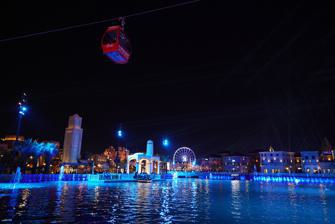
Building: Boulevard World
Country: Saudi Arabia
Year built: 2022
Theme park in Riyadh, Saudi Arabia For the complex with a similar name neighboring it, see Boulevard Riyadh City . Boulevard World بوليفارد وورلد Boulevard World, 2023 Location Riyadh , Saudi Arabia Coordinates 24°46′26″N 46°36′9″E / 24.77389°N 46.60250°E / 24.77389; 46.60250 Status Operating Opened 21 November 2022 ; 2 years ago ( 21 November 2022 ) Operated by Sela Operating season Riyadh Season Attractions Total 30 Roller coasters 3 (2 accredited as proper roller coasters and 1 disputed) Boulevard World (BLVD World) ( Arabic : بوليفارد وورلد ) is an amusement park situated at the Prince Turki al-Awwal Road in the Hittin neighborhood of Riyadh , Saudi Arabia , located adjacent to Boulevard City . Opened in November 2022, it operates primarily during the annual Riyadh Season entertainment festival and features replicas of iconic landmarks from several countries. Besides being a high-end miniature park , it also features the world’s largest man-made lagoon , with an area of approximately 12-hectares. So far, Riyadh Season 2024 at Boulevard World attracted 6 million visitors since its opening on October 12th. Similar to Qiddiya , which is under construction, Boulevard World is one of the few amusement parks supported by Saudi Vision 2030 to make Saudi Arabia the entertainment capital of the world and diversify its economy away from oil. Overview Boulevard World was first introduced in October 2022 when the chairman of General Entertainment Authority Turki bin Abdul Mohsen al-Sheikh posted a three-minute trailer of the entertainment zone on his official Twitter handle. Riyadh Season 2022 Boulevard World was inaugurated on 21 November 2022 during the first edition of Riyadh Season , making it the season's largest zone. The inauguration coincided with the commencement of the 2022 FIFA World Cup in Qatar . The zone showcases recreated replicas of several landmarks from ten countries in its eleven sub-zones, that include United States, France, Italy, Morocco, Greece, India, China, Japan, Spain and Mexico. In December 2022, Saudi Gazette reported that the Lagoon Lake in Boulevard World made into the Guinness World Records as the largest artificial lake in the world with an area of 12.19 hectares and a height of 33.7 meters. In January 2023, Turki Al-Sheikh announced the extension of Boulevard World by the end of March 2023, a move similar to the extension of Boulevard Riyadh City in 2019 which was made by Crown Prince Mohammed bin Salman due to its soaring popularity. Boulevard World hosted the Saudi Founding Day , a national holiday to commemorate the establishment of the First Saudi State in 1727. On 22 March 2023, Boulevard World concluded services for the 2022 edition of Riyadh Season and temporarily ceased operations. Countries represented There are dozens of culturally-oriented subzones in Boulevard World. Saudi Arabia Italy United States United Kingdom France (including Courchevel ) Morocco Greece India China Japan Spain Mexico Egypt Thailand Turkey Iran Levant Syria Lebanon Palestine Jordan Africa Kenya Uganda Amazonia Brazil Peru Gallery Saudi Arabia zone Al Naslaa rock formation from Tayma oasis Houses of Al Balad district of Jeddah Salwa Palace of At-Turaif District of Diriyah China zone Pagoda inspired tower replicas Paifang style archway Traditionally inspired building Traditional gate with dragon motifs France zone Eiffel Tower Arc de Triomphe A replica of a typical French fountain Egypt zone Great Pyramids of Giza The Great Sphinx of Giza Abu Simbel Luxor Obelisks See also List of tourist attractions in Riyadh Kingdom Arena References